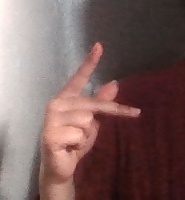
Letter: dha